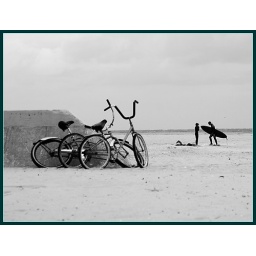
private stories in black and white